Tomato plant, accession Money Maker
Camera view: vertical (180 deg); turntable rotation: 300 degrees
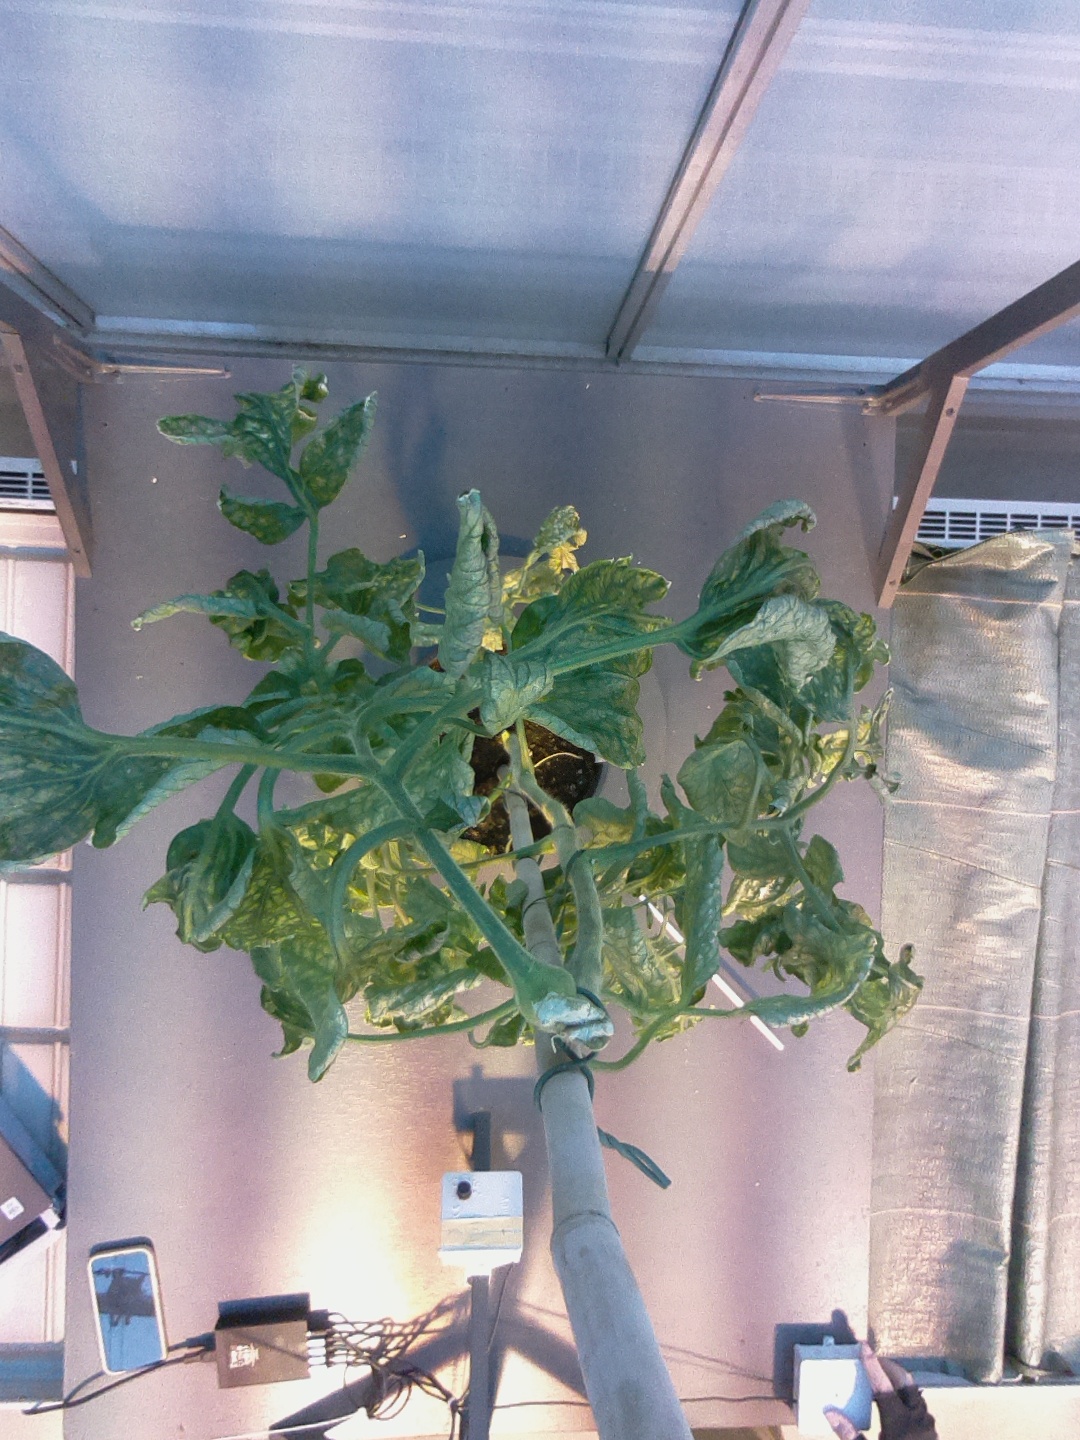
BBCH growth stage 52: 2 inflorescences visible